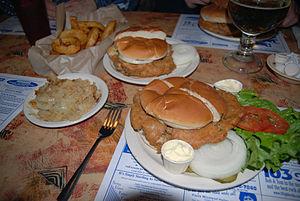
Cette page présente différents sandwichs et tartines existant à travers le monde.